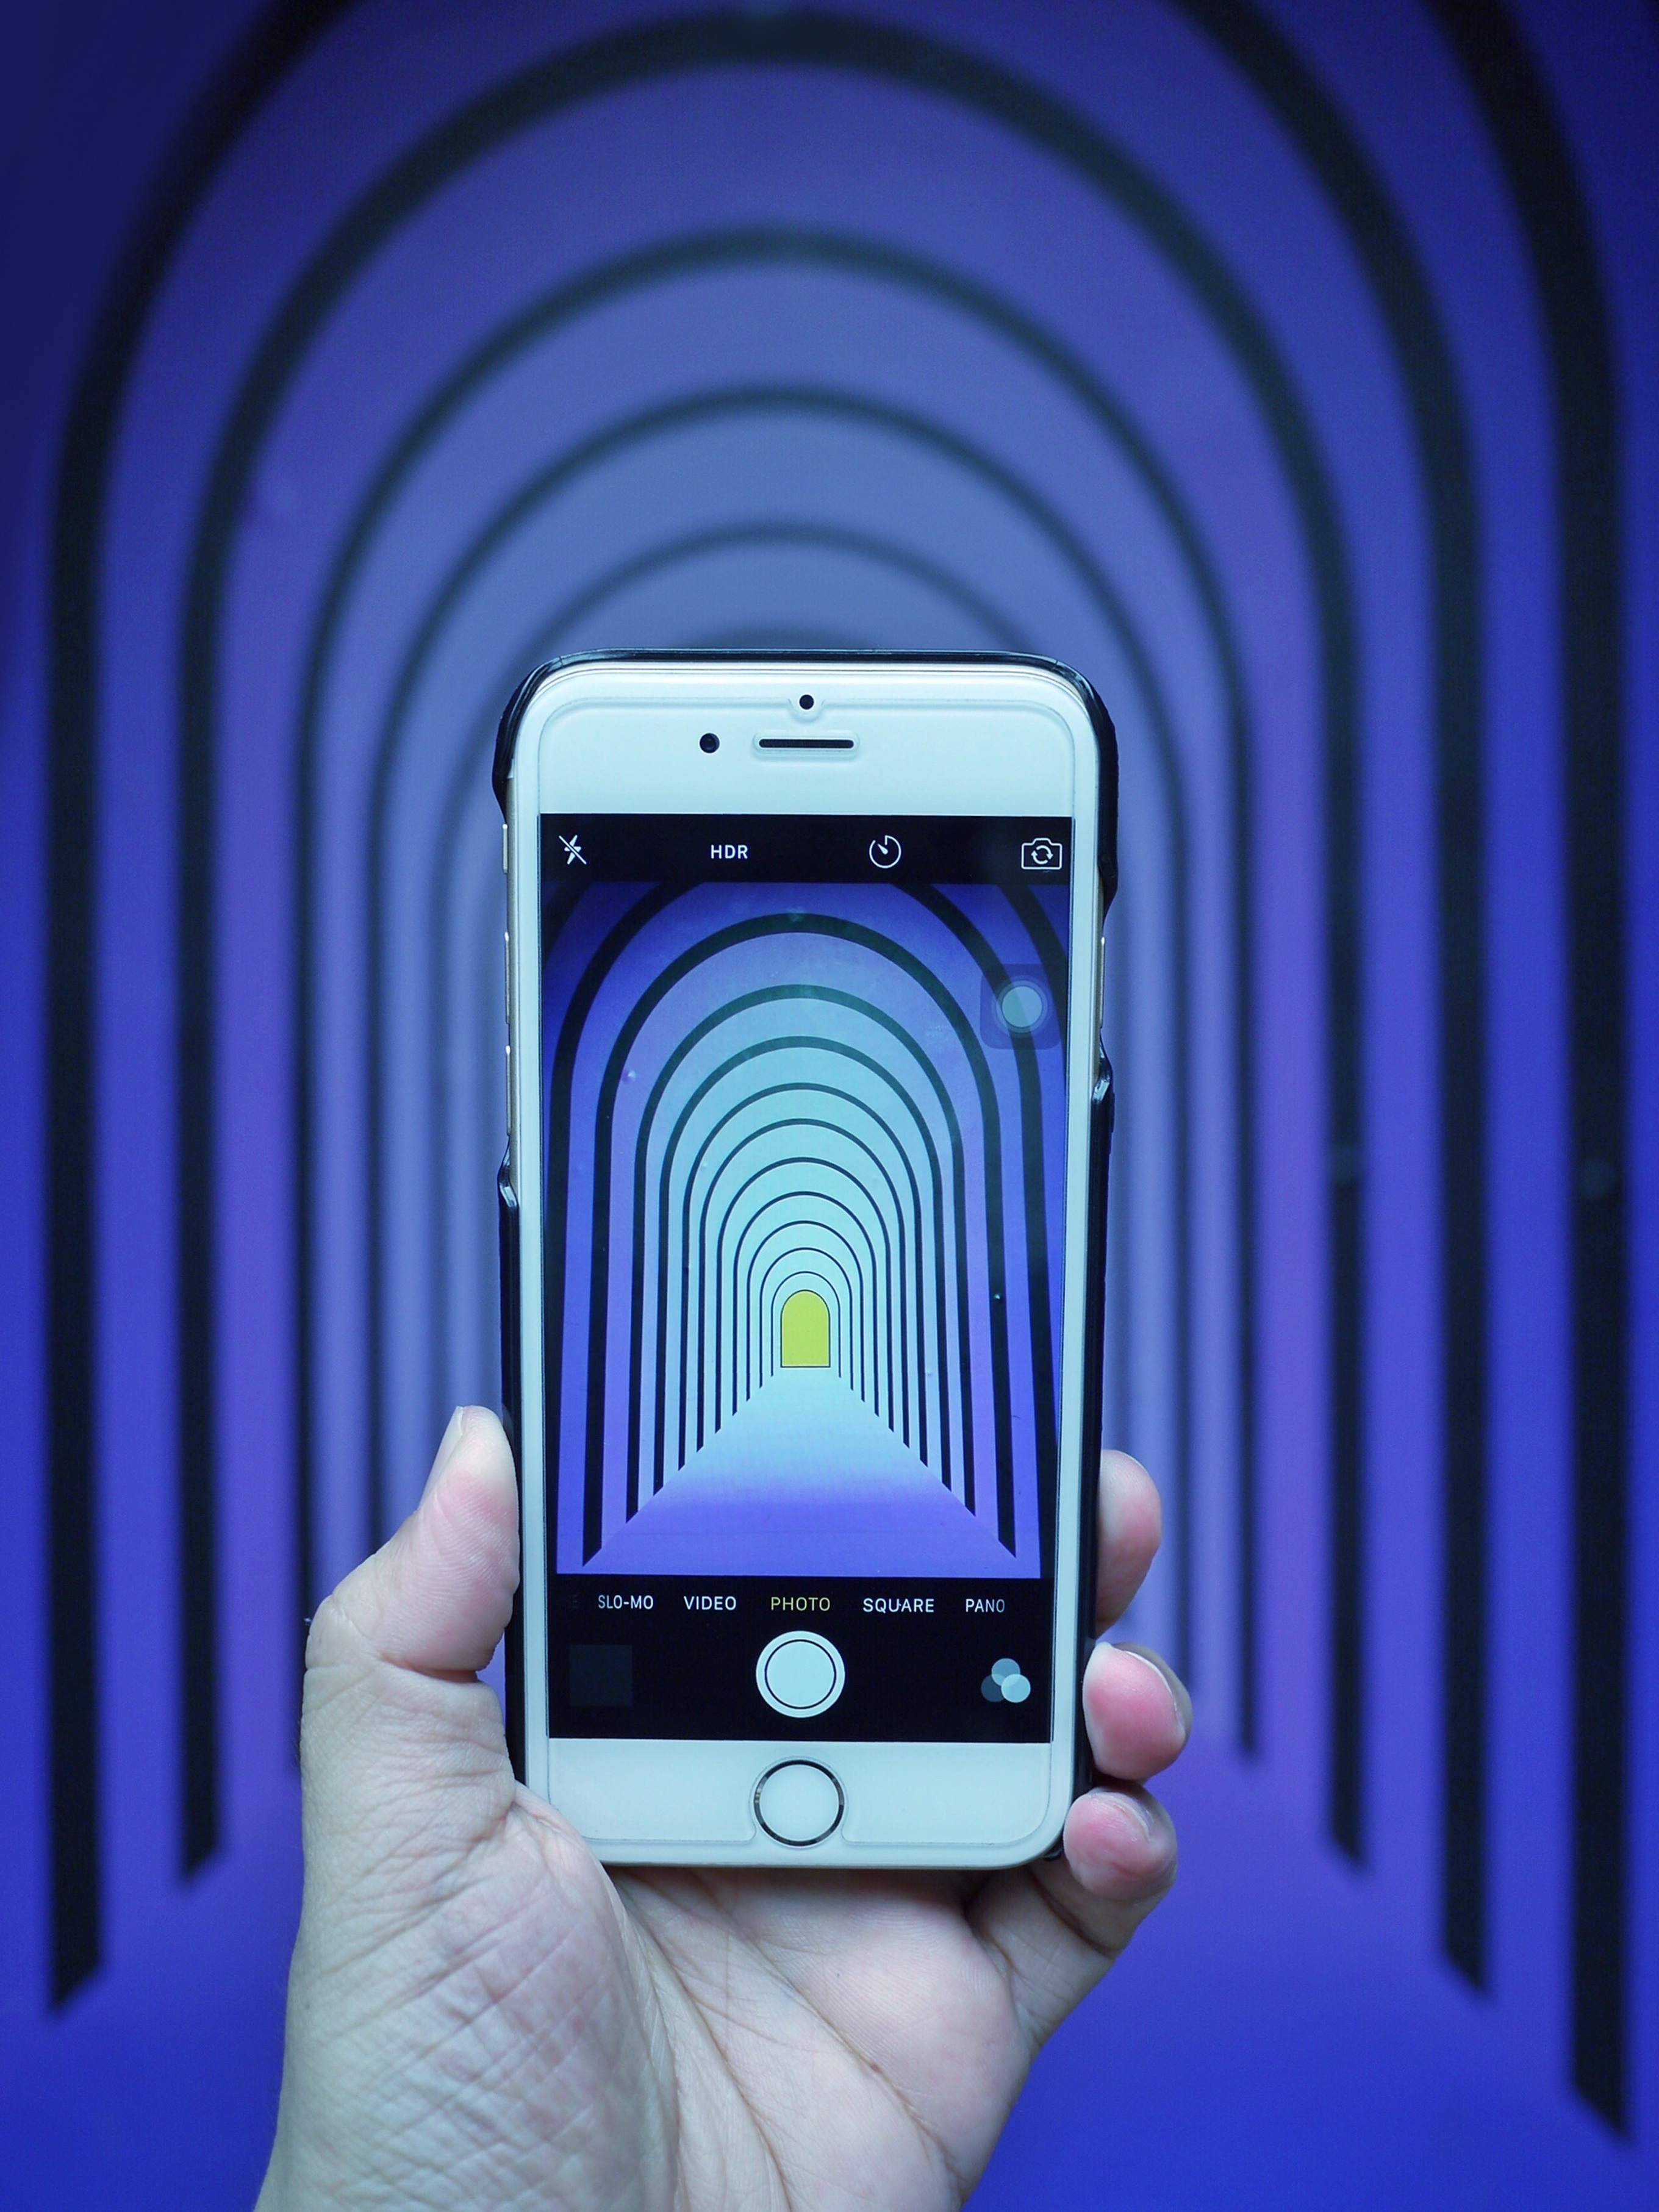
smartphone, technology, photo, arch, phone, gadget, blue, taking picture, arches, multimedia, screenshot, optical illusion